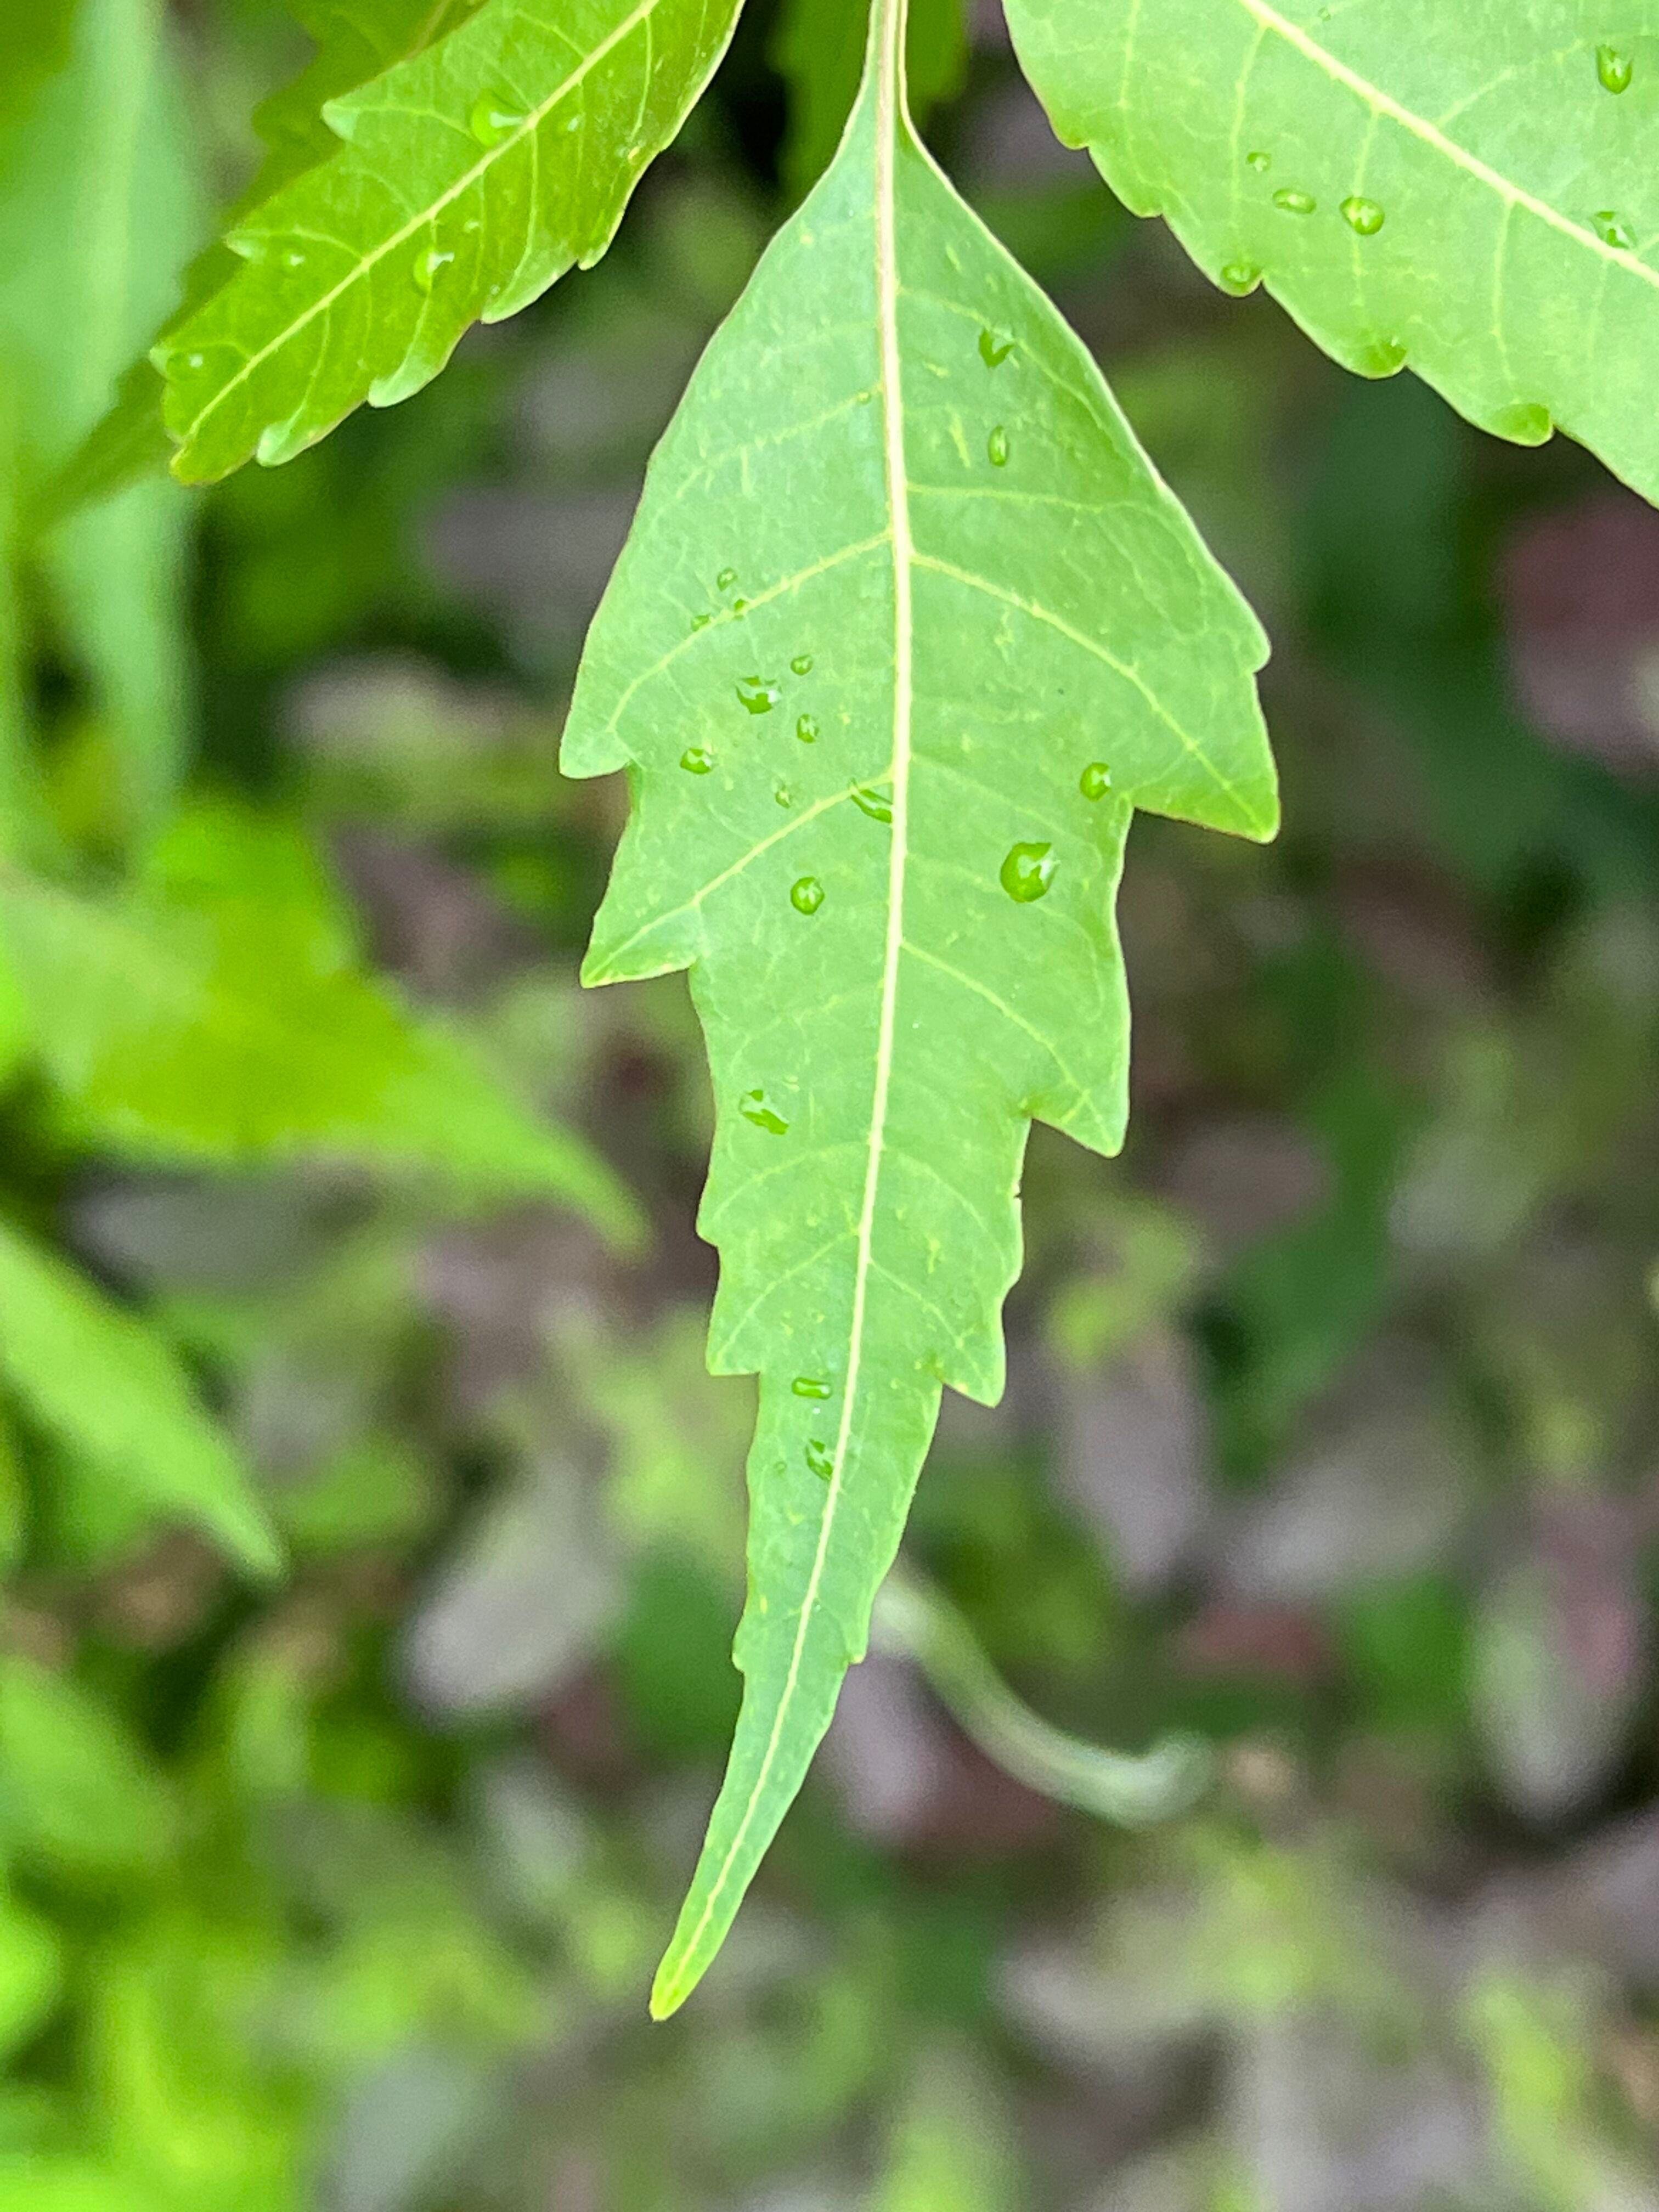
Plant species: azadirachta-indica